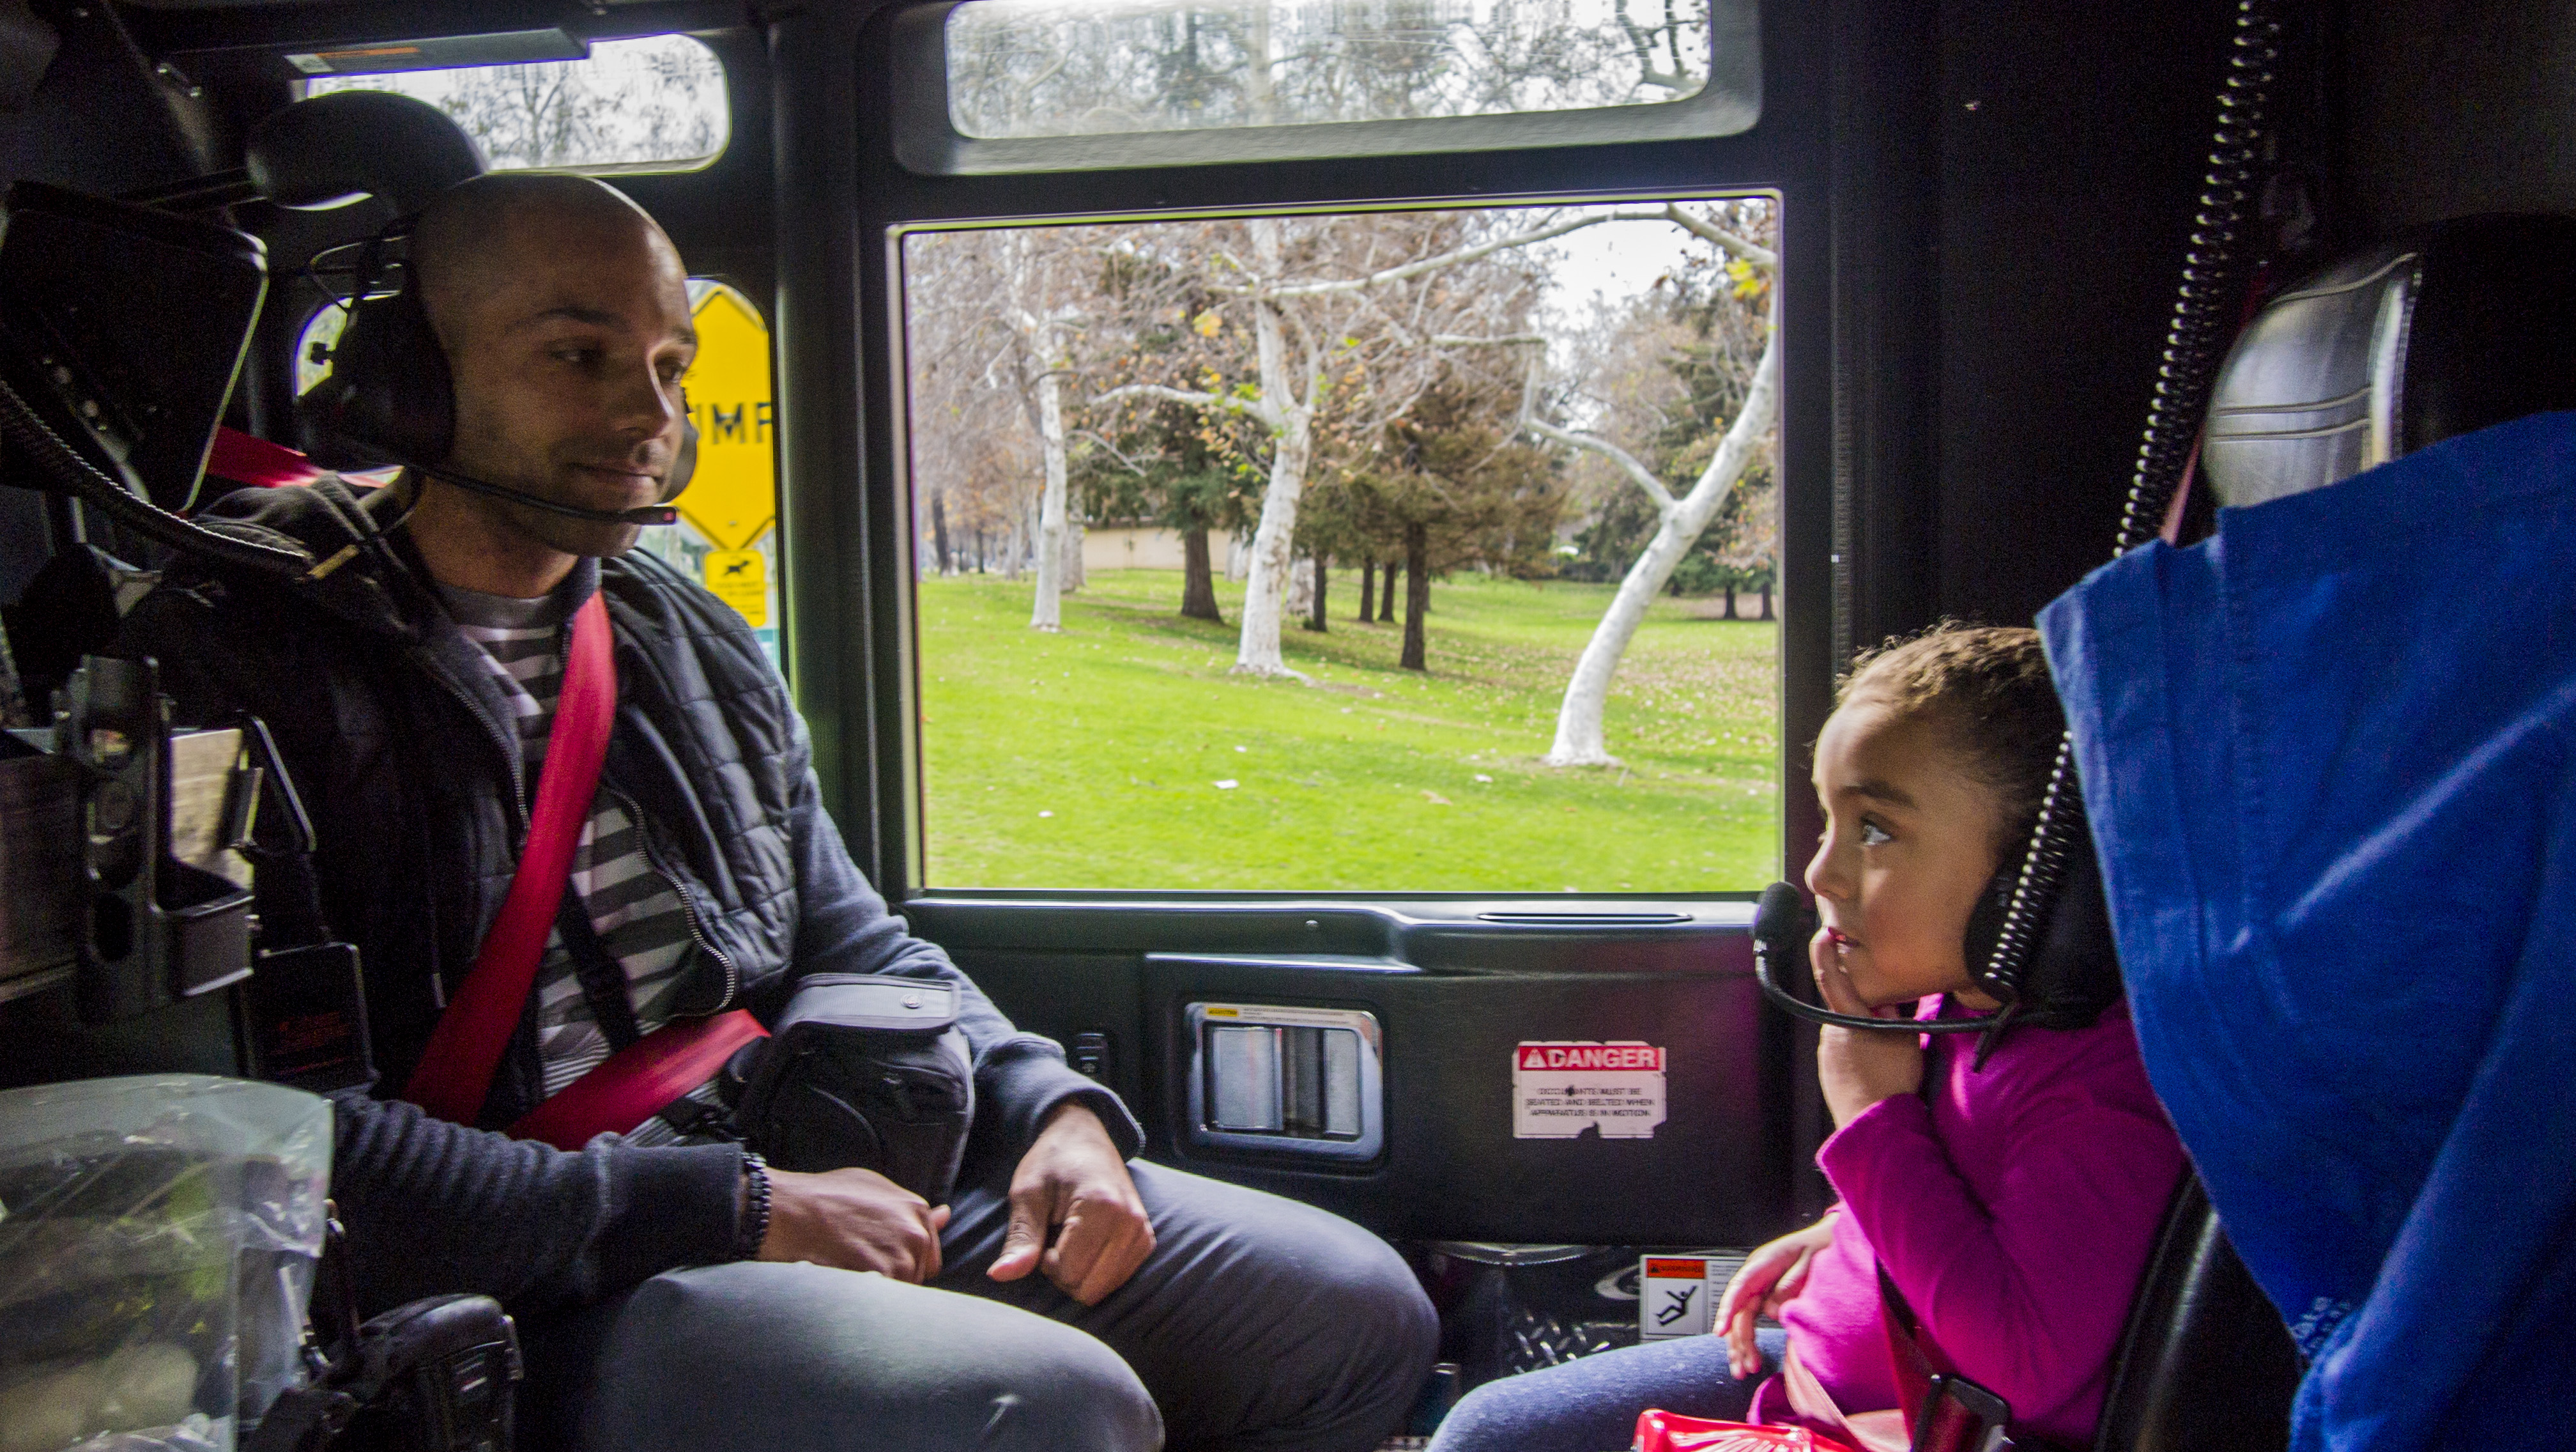
man, people, driving, truck, vehicle, station, fire, captain, california, family, creativecommons, fun, engine, learning, ca, visit, glendale, fireman, rescue